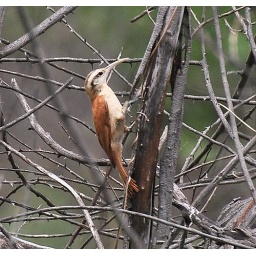
A bird I see and hear quite often at the farm climbing up tree trunks in search of insects.